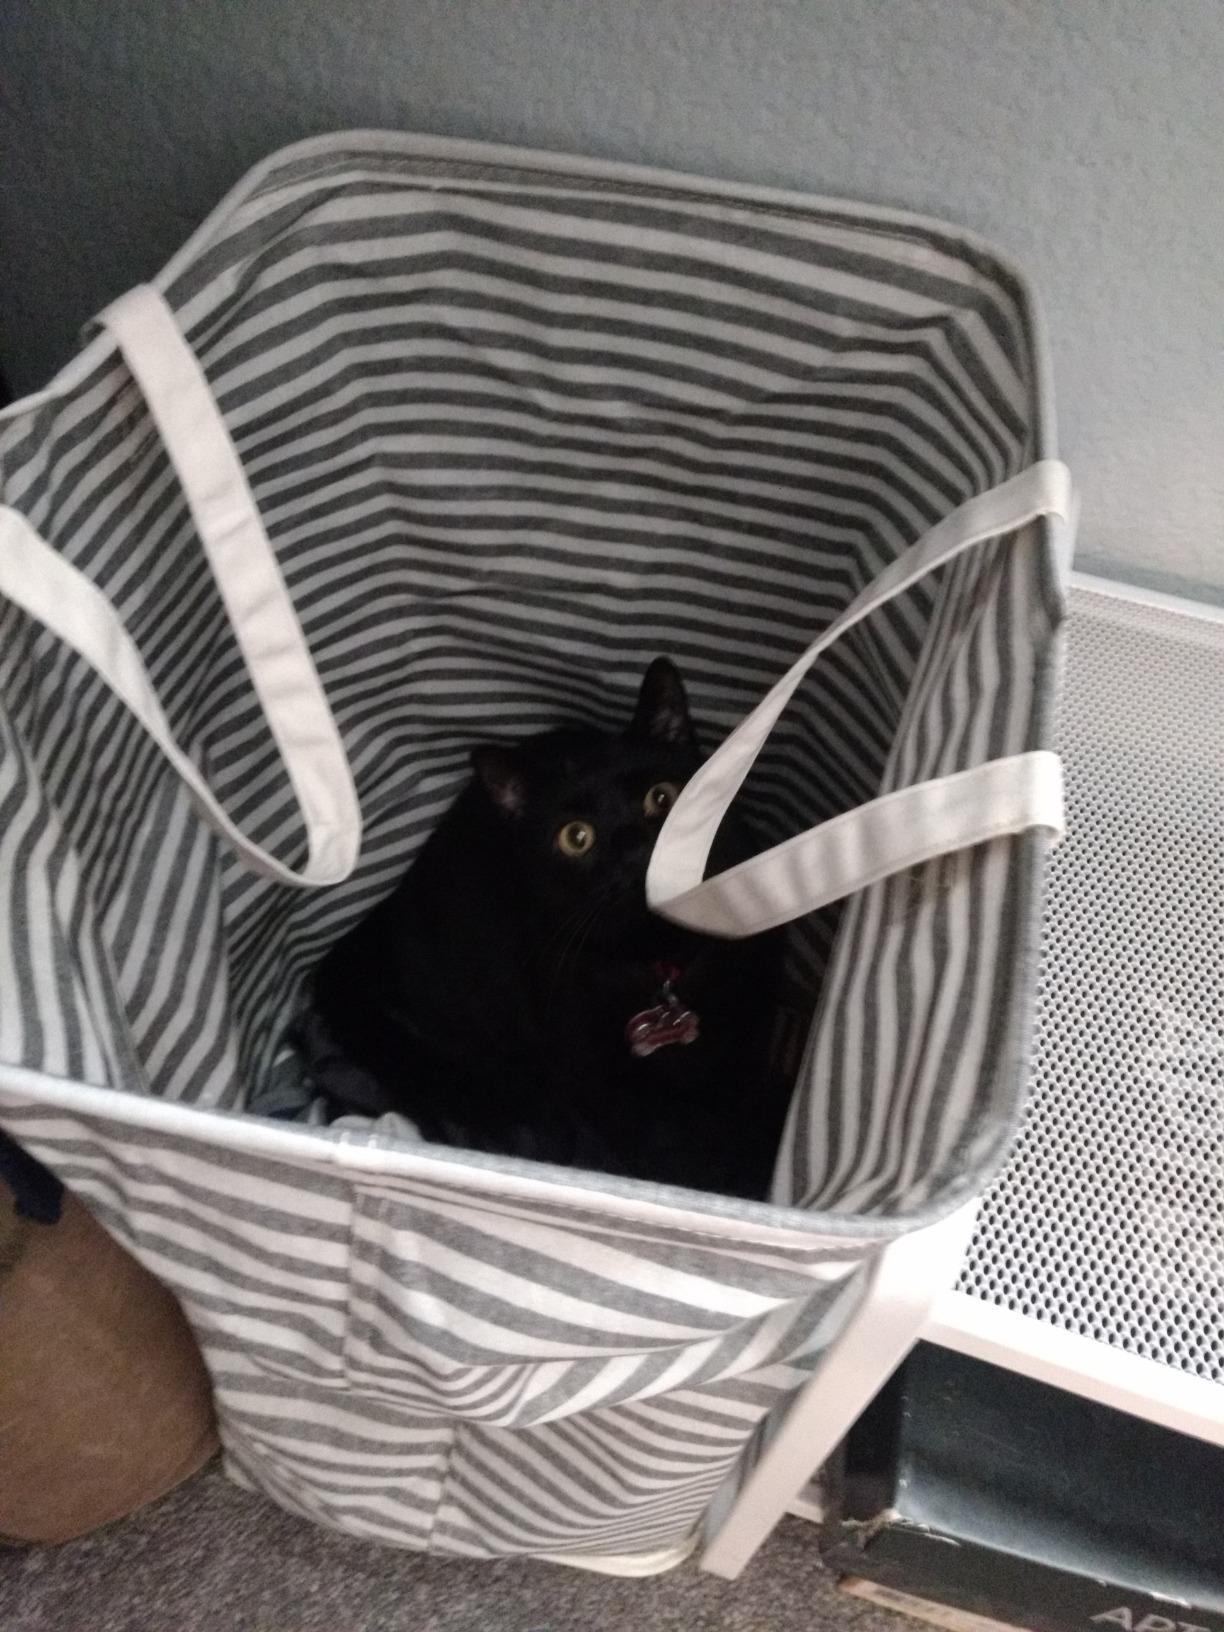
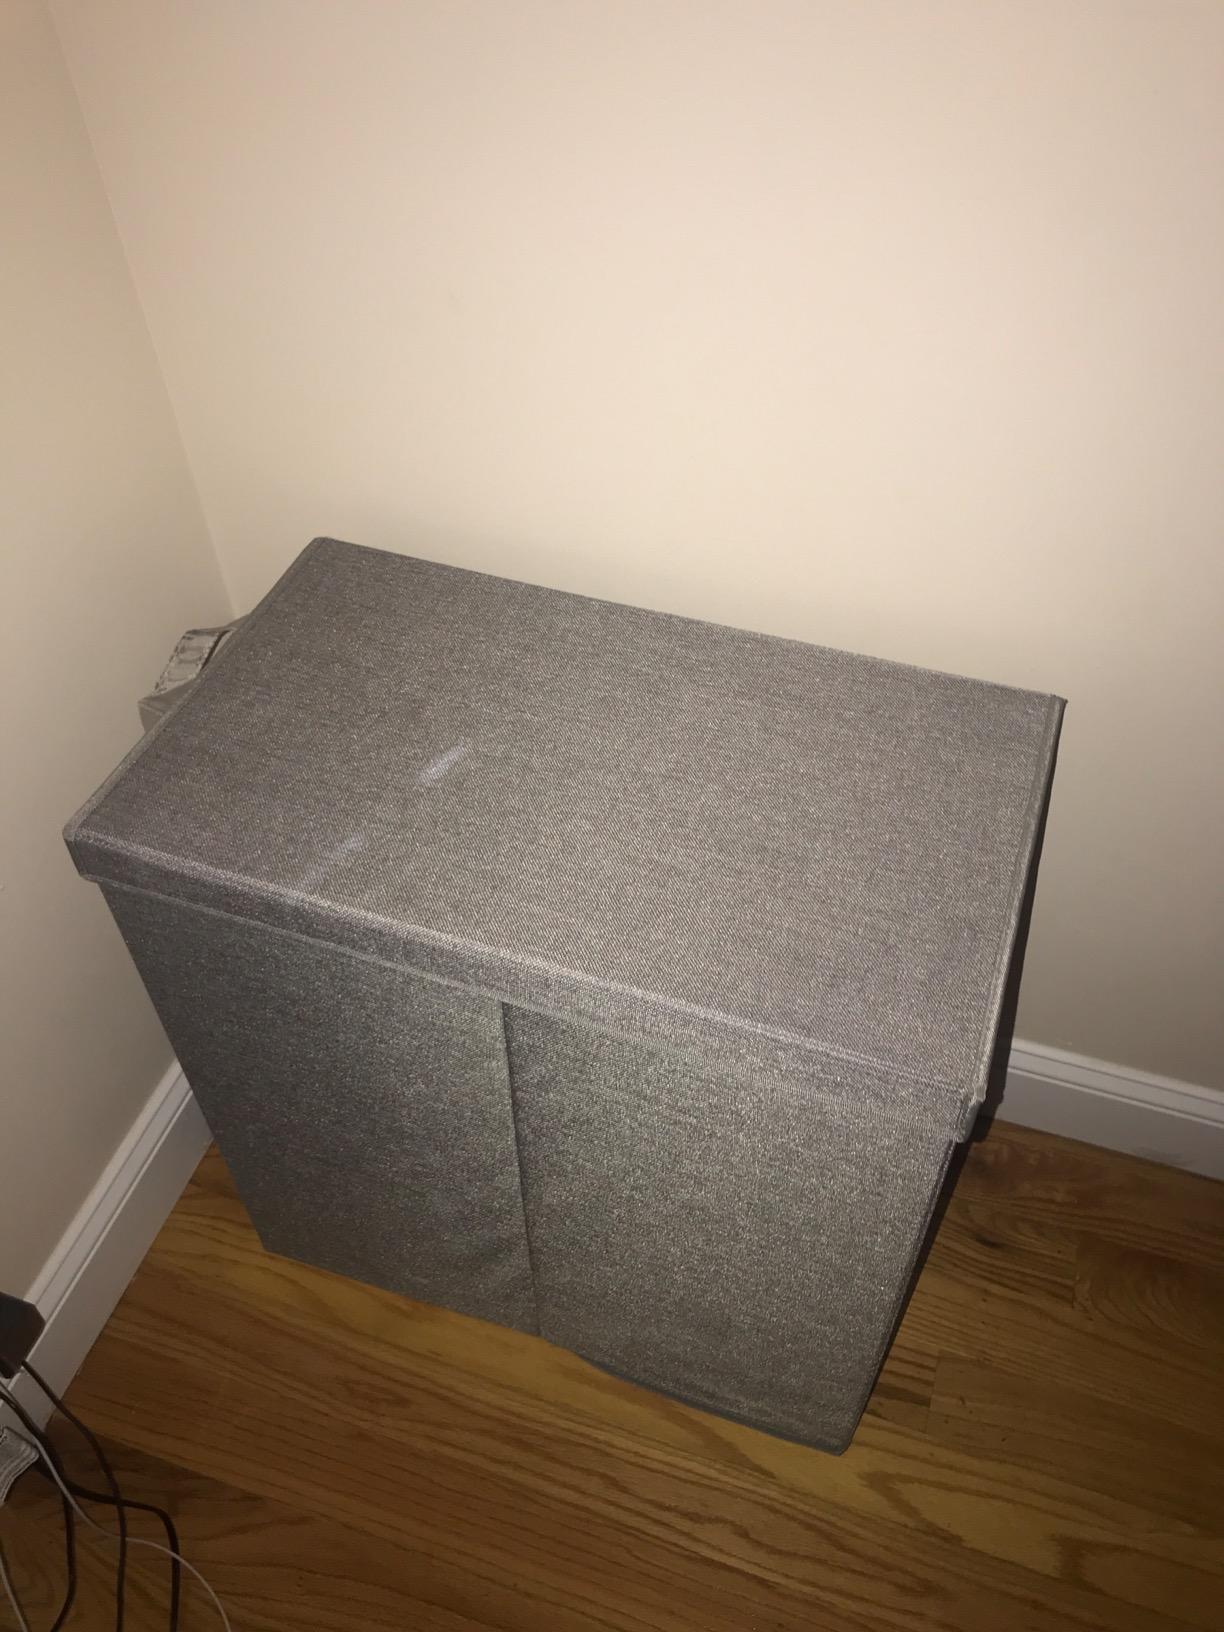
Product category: items_hamper
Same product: no